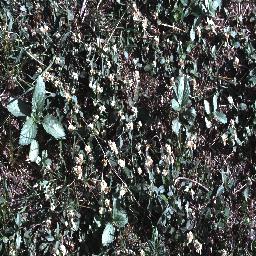
Label: snake_weed